Newcastle Brown Ale

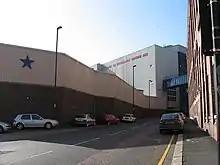
Tyne Brewery on Corporation Street, "circa" 2006, the <a href="https%3A//maps.google.com/maps%3Fq%3Dloc%3A54.975162%2C-1.624402%26amp%3Bhl%3Den%26amp%3Bll%3D54.972078%2C-1.621524%26amp%3Bspn%3D0.003048%2C0.009345%26amp%3Bt%3Dh%26amp%3Bz%3D17%26amp%3Blayer%3Dc%26amp%3Bcbll%3D54.972147%2C-1.623347%26amp%3Bpanoid%3DlDcUuCMO2NJ2VNxKLOfdSw%26amp%3Bcbp%3D12%2C236.92%2C%2C0%2C2.17">same location

Newcastle Brown Ale was originally created by Lieutenant Colonel James ('Jim') Herbert Porter (b. 1892, Burton upon Trent), a third-generation brewer at Newcastle Breweries, in 1927. Porter had served in the North Staffordshire Regiment in the First World War, earning his DSO with Bar, before moving to Newcastle. Porter had refined the recipe for Newcastle Brown Ale alongside chemist Archie Jones over a period of three years. When Porter actually completed the beer, he believed it to be a failure, as he had actually been attempting to recreate Bass ale. The original beer had an original gravity of 1060º and was 6.25 ABV, and it sold at a premium price of 9 shillings for a dozen pint bottles.